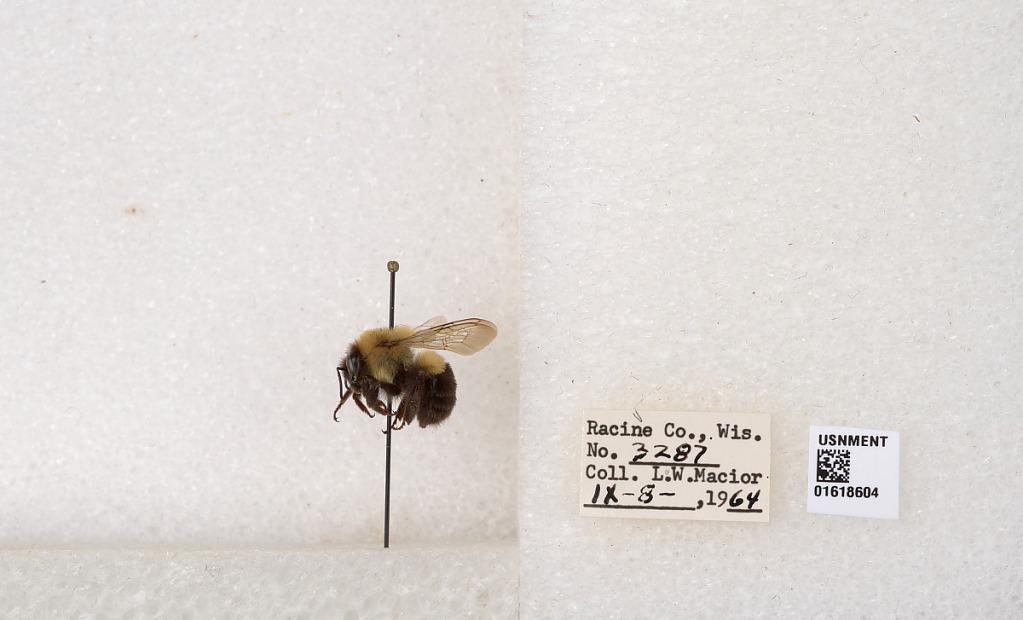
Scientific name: Bombus impatiens Cresson
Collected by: L. Macior
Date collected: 1964-9-8
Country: United States
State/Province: Wisconsin
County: Racine
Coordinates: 42.7299, -87.8123